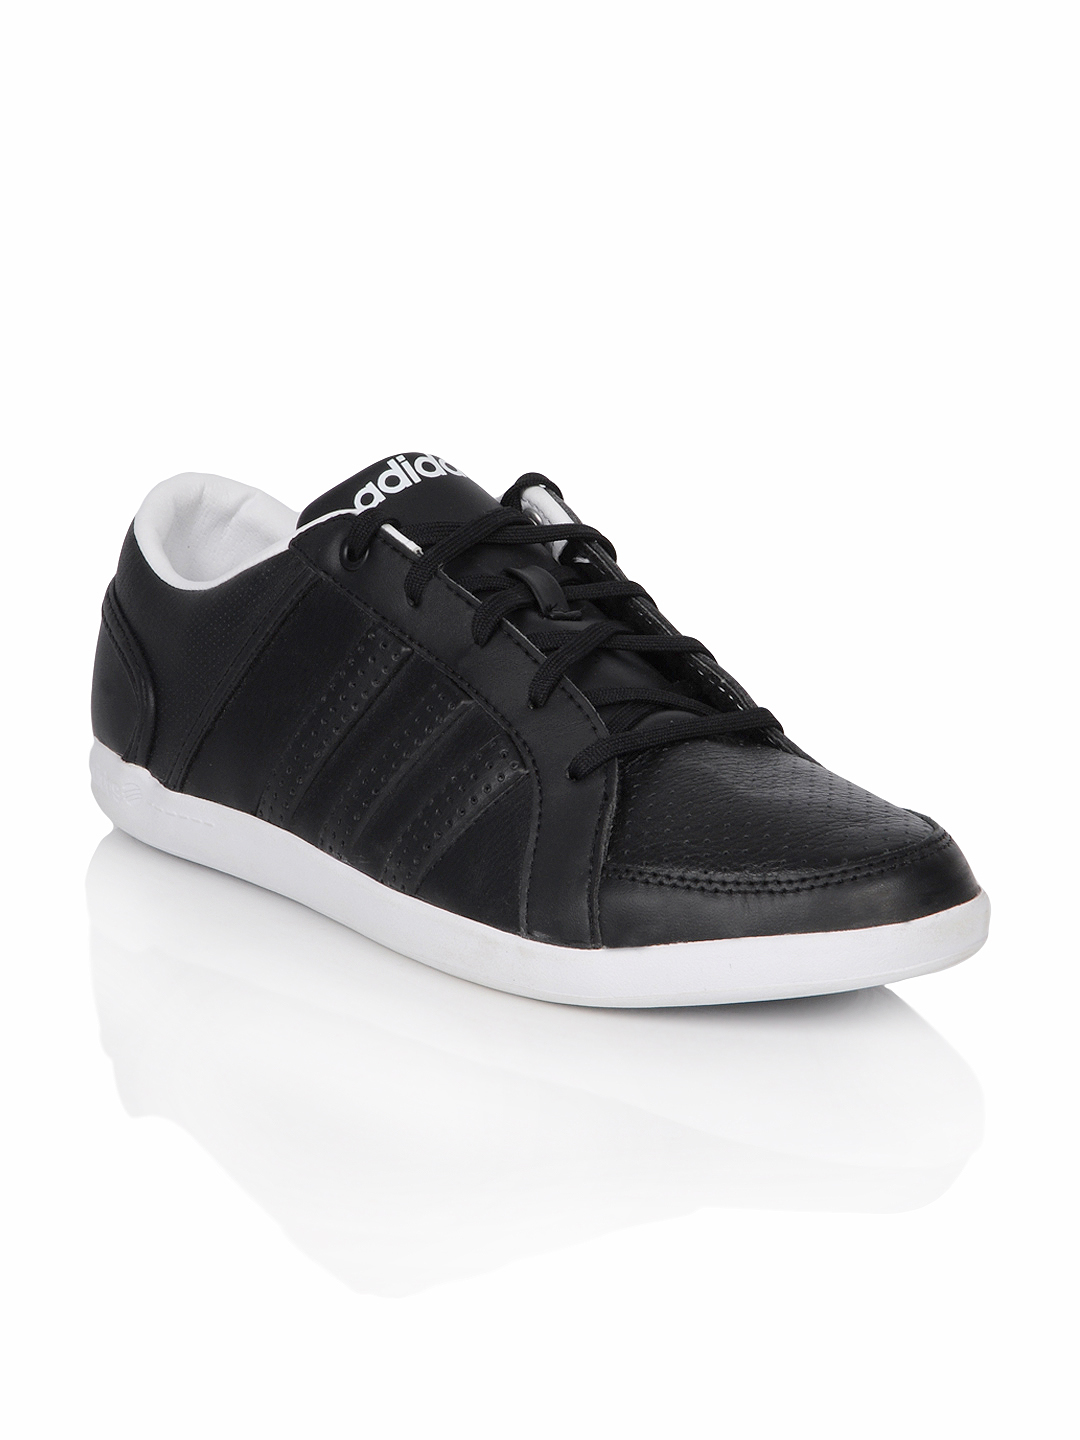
ADIDAS Neo Men Court Evo Black Shoes
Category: Footwear / Shoes / Casual Shoes
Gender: Men
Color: Black
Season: Summer 2012
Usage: Casual